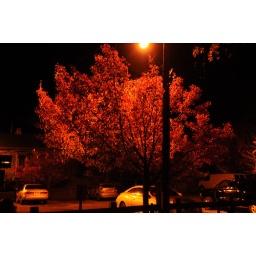
Autumn Tree Under street lamp by small town parking lot